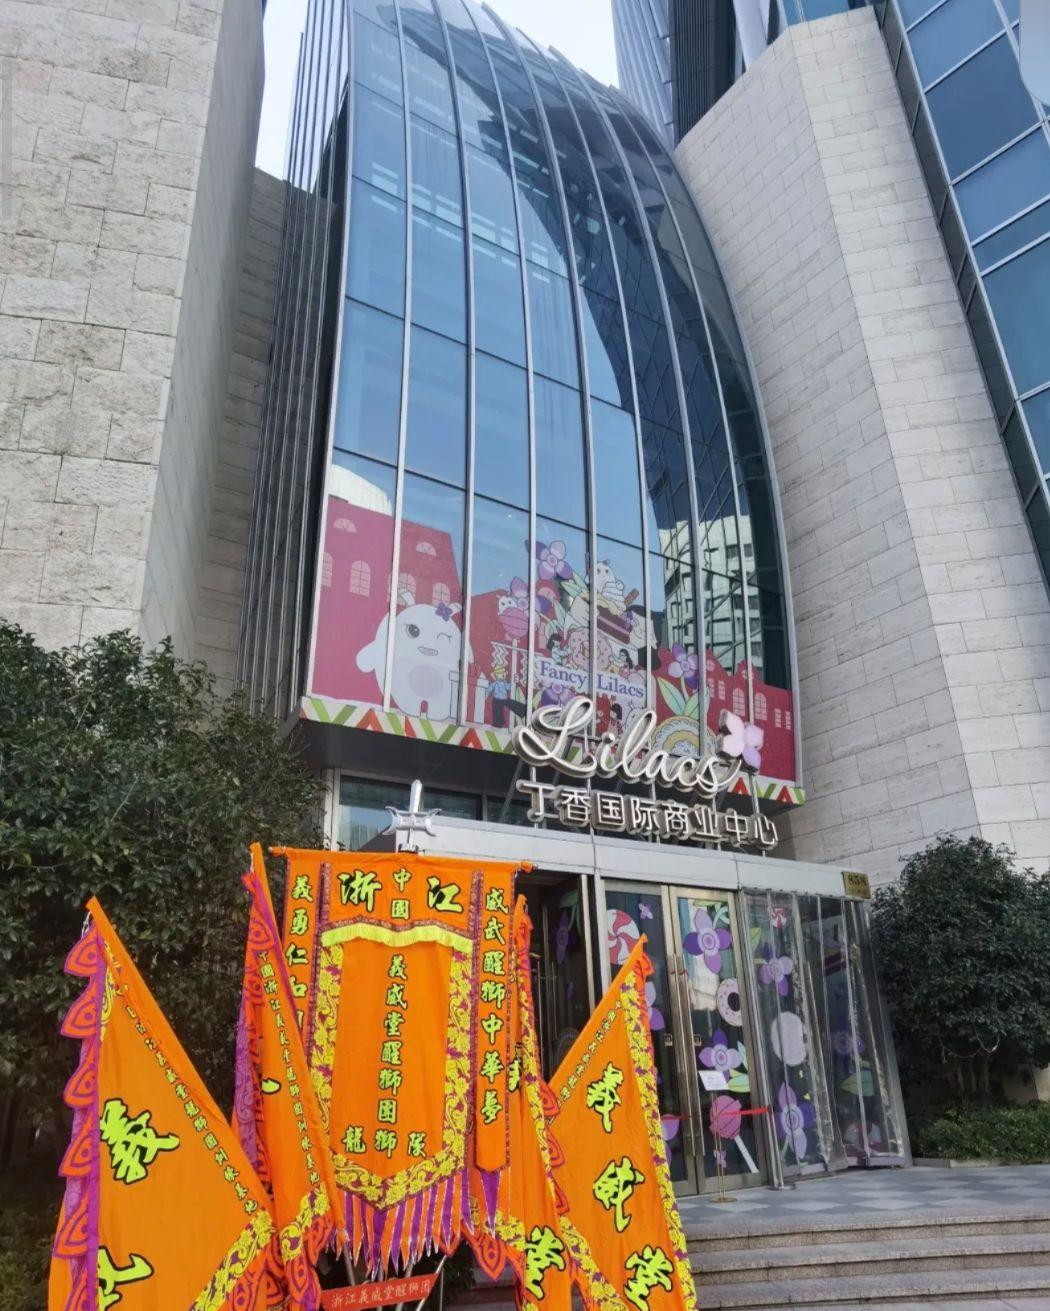
地标名称：上海丁香国际商业中心
所在城市：上海市·浦东新区